Wien bridge oscillator

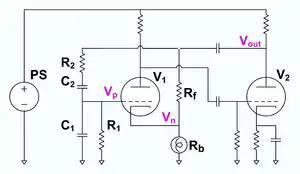
Simplified schematic of a Wien bridge oscillator from Hewlett's US patent 2,268,872. Unmarked capacitors have enough capacitance to be considered short circuits at signal frequency. Unmarked resistors are considered to be appropriate values for biasing and loading the vacuum tubes. Node labels and reference designators in this figure are not the same as used in the patent. The vacuum tubes indicated in Hewlett's patent were pentodes rather than the triodes shown here.

William R. Hewlett's Wien bridge oscillator can be considered as a combination of a differential amplifier and a Wien bridge, connected in a positive feedback loop between the amplifier output and differential inputs. At the oscillating frequency, the bridge is almost balanced and has very small transfer ratio. The loop gain is a product of the very high amplifier gain and the very low bridge ratio. In Hewlett's circuit, the amplifier is implemented by two vacuum tubes. The amplifier's inverting input is the cathode of tube V and the non-inverting input is the control grid of tube V. To simplify analysis, all the components other than R, R, C and C can be modeled as a non-inverting amplifier with a gain of 1+R/R and with a high input impedance. R, R, C and C form a bandpass filter which is connected to provide positive feedback at the frequency of oscillation. R self heats and increases the negative feedback which reduces the amplifier gain until the point is reached that there is just enough gain to sustain sinusoidal oscillation without over driving the amplifier. If R = R and C = C then at equilibrium R/R = 2 and the amplifier gain is 3. When the circuit is first energized, the lamp is cold and the gain of the circuit is greater than 3 which ensures start up. The dc bias current of vacuum tube V1 also flows through the lamp. This does not change the principles of the circuit's operation, but it does reduce the amplitude of the output at equilibrium because the bias current provides part of the heating of the lamp.